Onchocerca volvulus

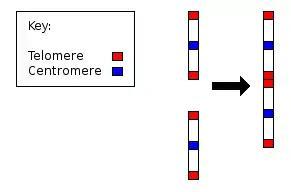
Representation of the possible chromosome fusion seen in "O. volvulus"

The total genome size of "O. volvulus" is 1.5 base pairs and contains around 4,000 genes, with genes for collagen and cuticular proteins being highly expressed in mature adults. "O. volvulus" has four chromosome pairs, which include a single pair of sex chromosomes. A large X sex chromosome and a smaller Y sex chromosome determine male worms, while two X chromosomes determine female worms.